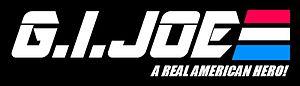
G.I. Joe est une série de figurines articulées en plastique créé en 1964 et produite par Hasbro sur le thème de l'armée. La ligne de jouets débuta avec G.I. Joe, puis deux ans plus tard, Hasbro inclura des membres de toutes les branches de l'armée. Le nom G.I. Joe ne désigne plus un seul personnage, mais la marque d'une ligne de jouets.